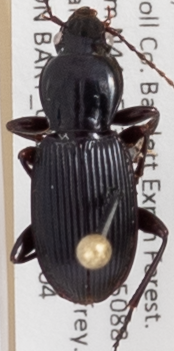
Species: Pterostichus tristis
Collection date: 2019-09-04
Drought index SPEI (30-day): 0.27
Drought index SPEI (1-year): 0.966
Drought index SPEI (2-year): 0.732